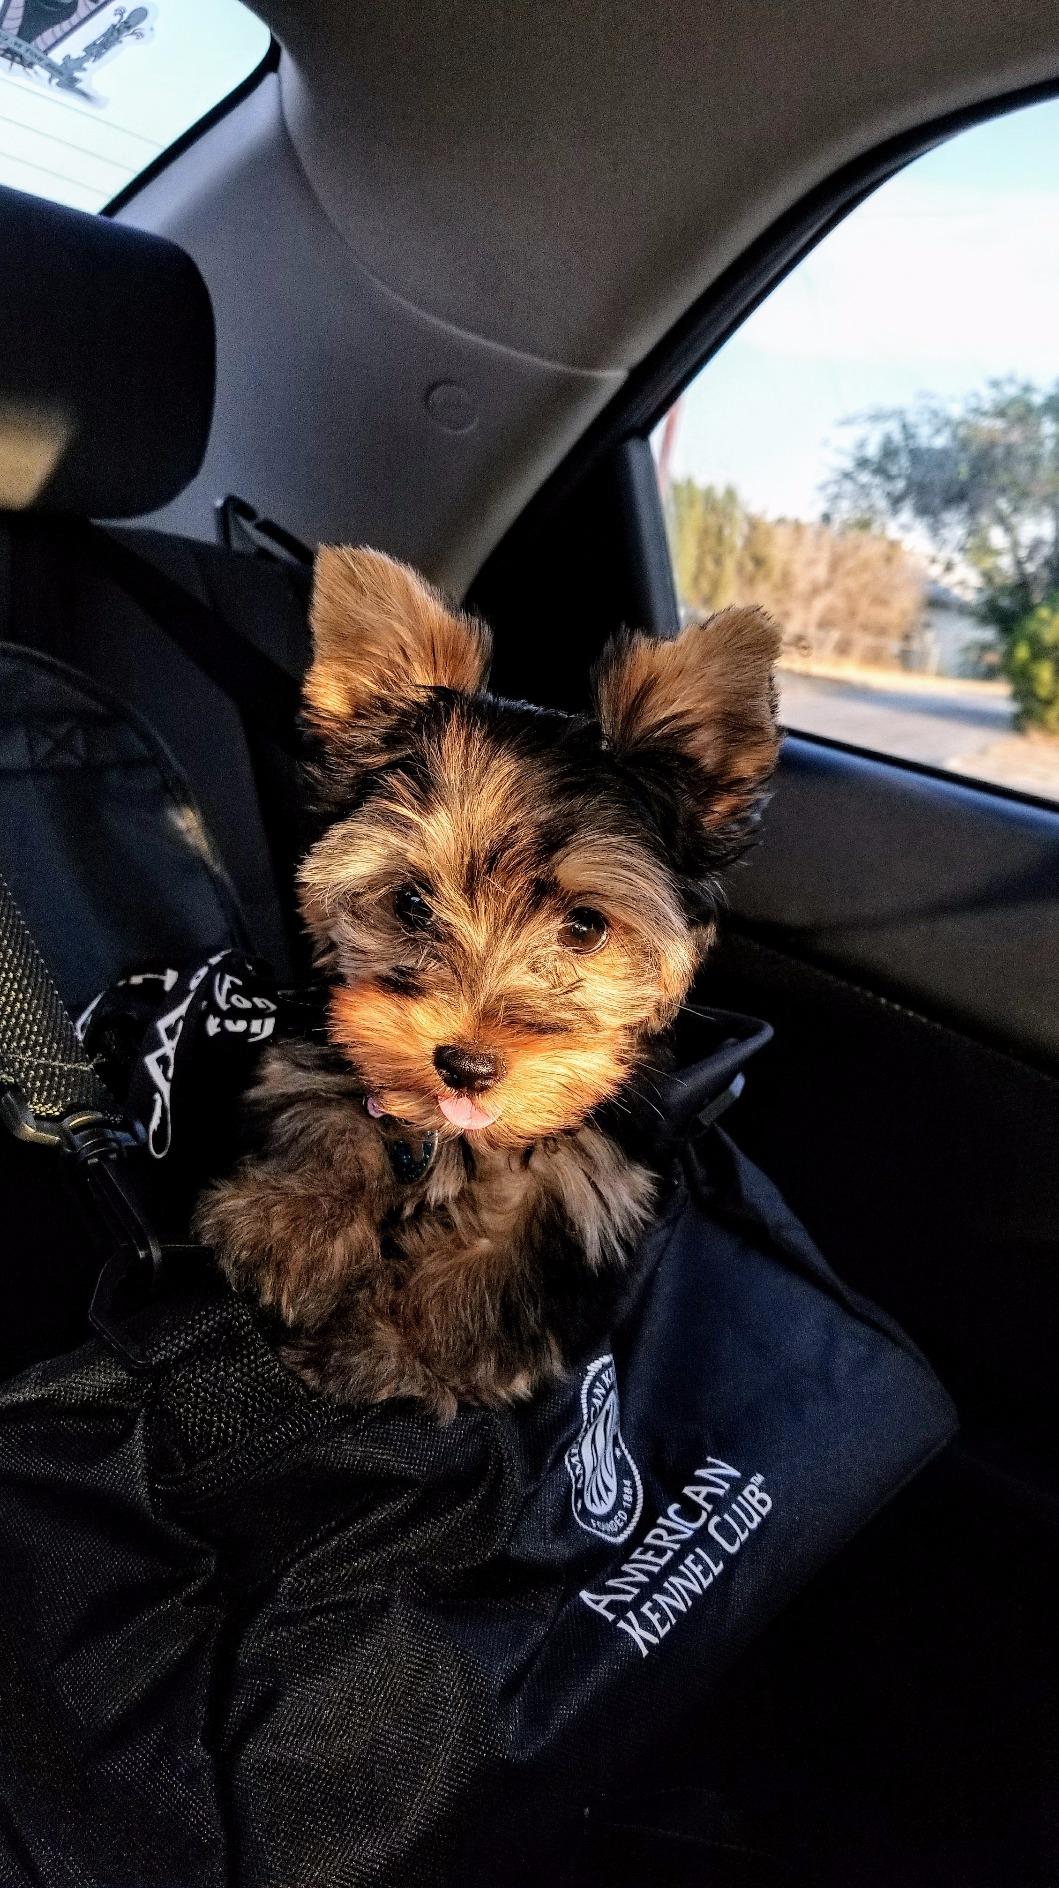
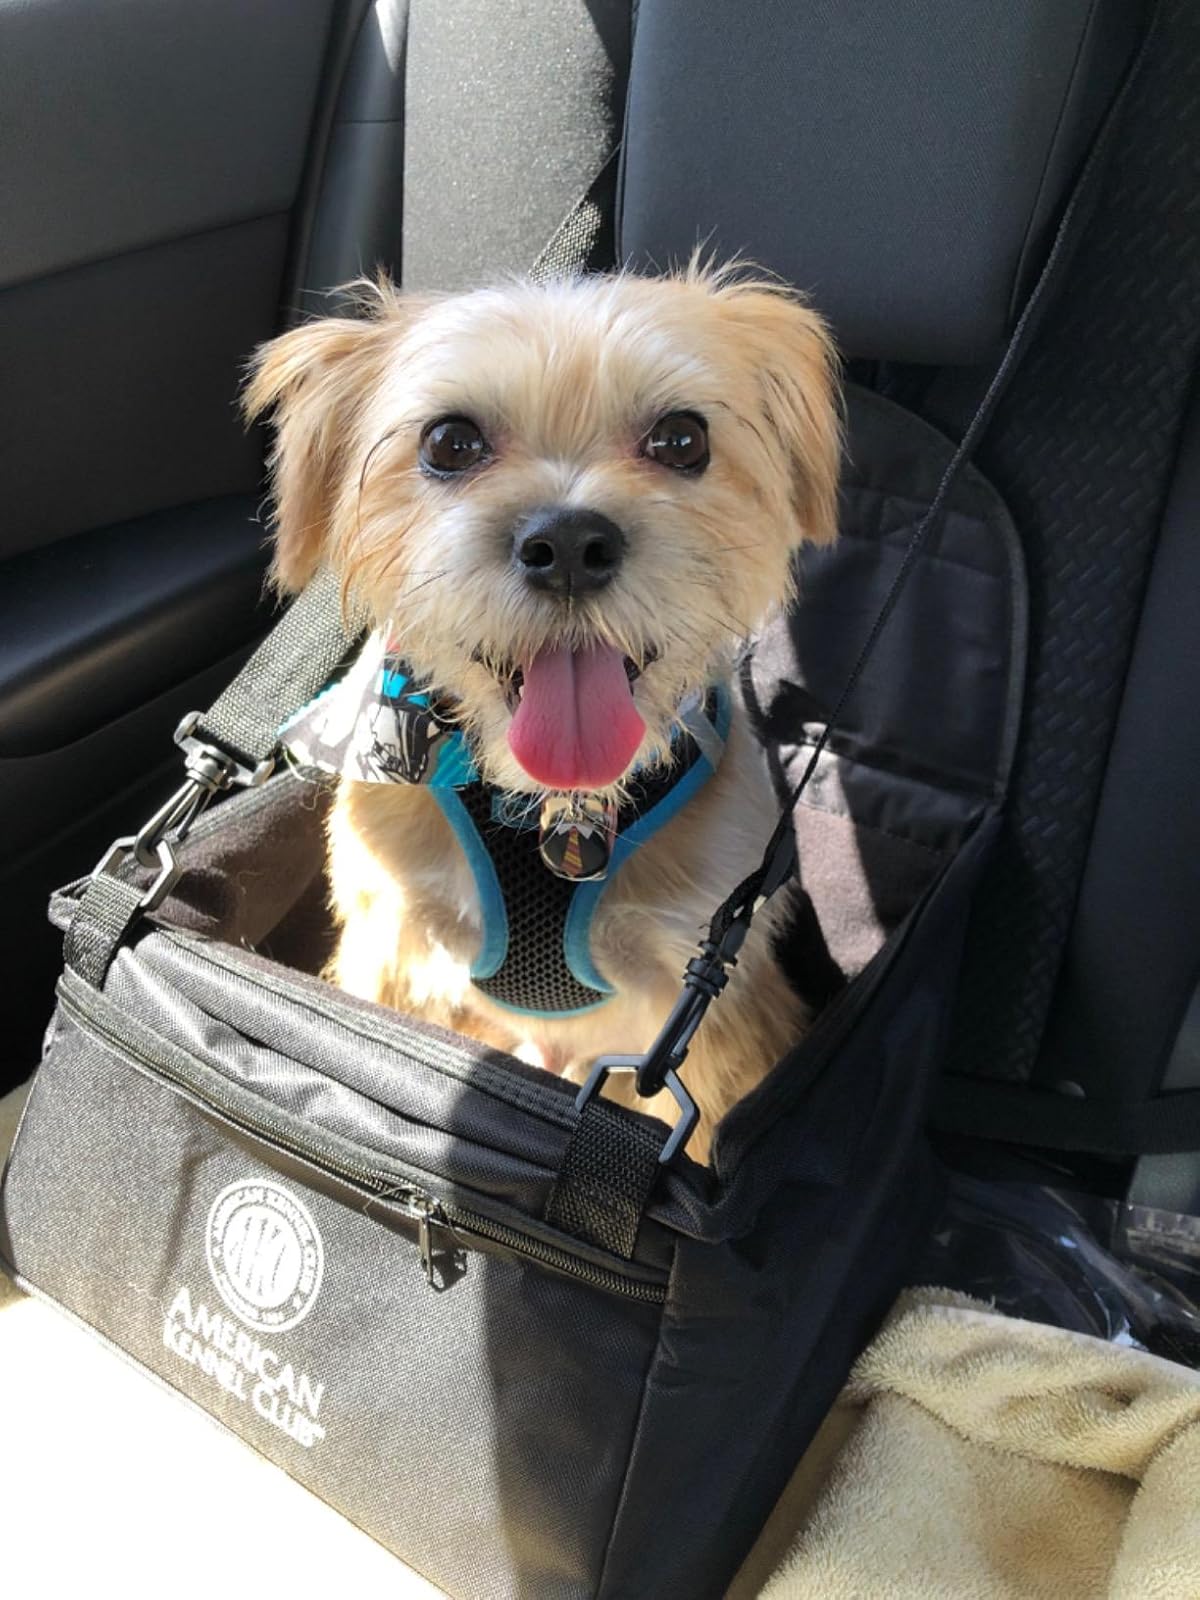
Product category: items_kennel
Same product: yes